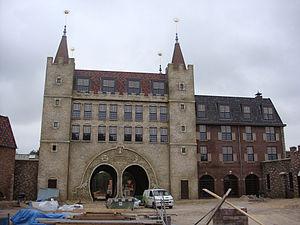
Le parc à thèmes néerlandais Efteling a fondé sa réputation sur les contes et légendes depuis 1952.
Efteling est un parc d'attractions et complexe de loisirs néerlandais situé à Kaatsheuvel, au Brabant-Septentrional.